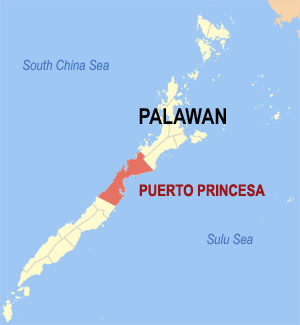
Puerto Princesa est une ville de 1ʳᵉ classe, capitale de la province de Palawan aux Philippines. Selon le recensement de 2010 elle compte 222 673 habitants.